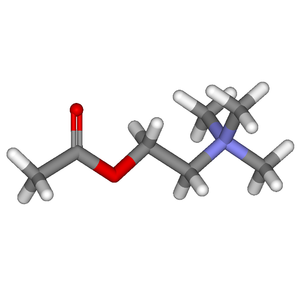
Acetylkolin
Model af acetylkolin-molekylet.
Den kemiske komponent acetylkolin er en neurotransmitter i det perifere nervesystem og i centralnervesystemet i mange organismer inklusive mennesket. Acetylkolin er en af mange neurotransmittere i det autonome nervesystem og er den eneste neurotransmitter i det somatiske nervesystem. Det er også neurotransmitteren i alle autonome ganglier.